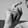
ASL letter: X